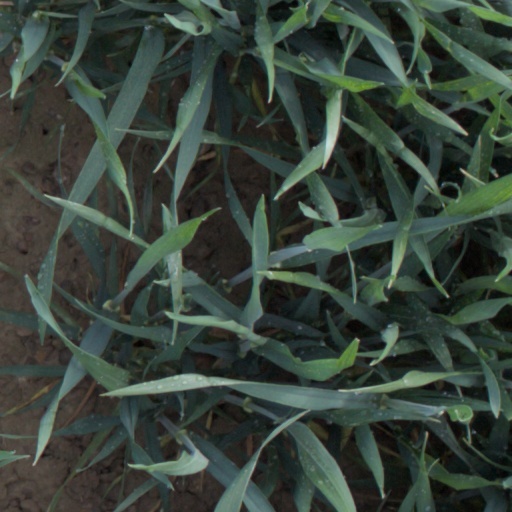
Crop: wheat